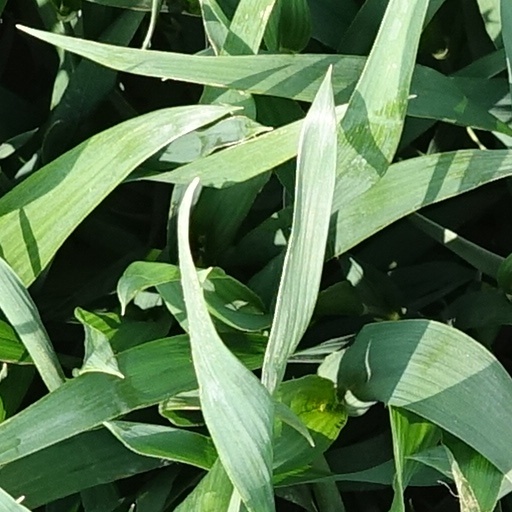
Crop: wheat